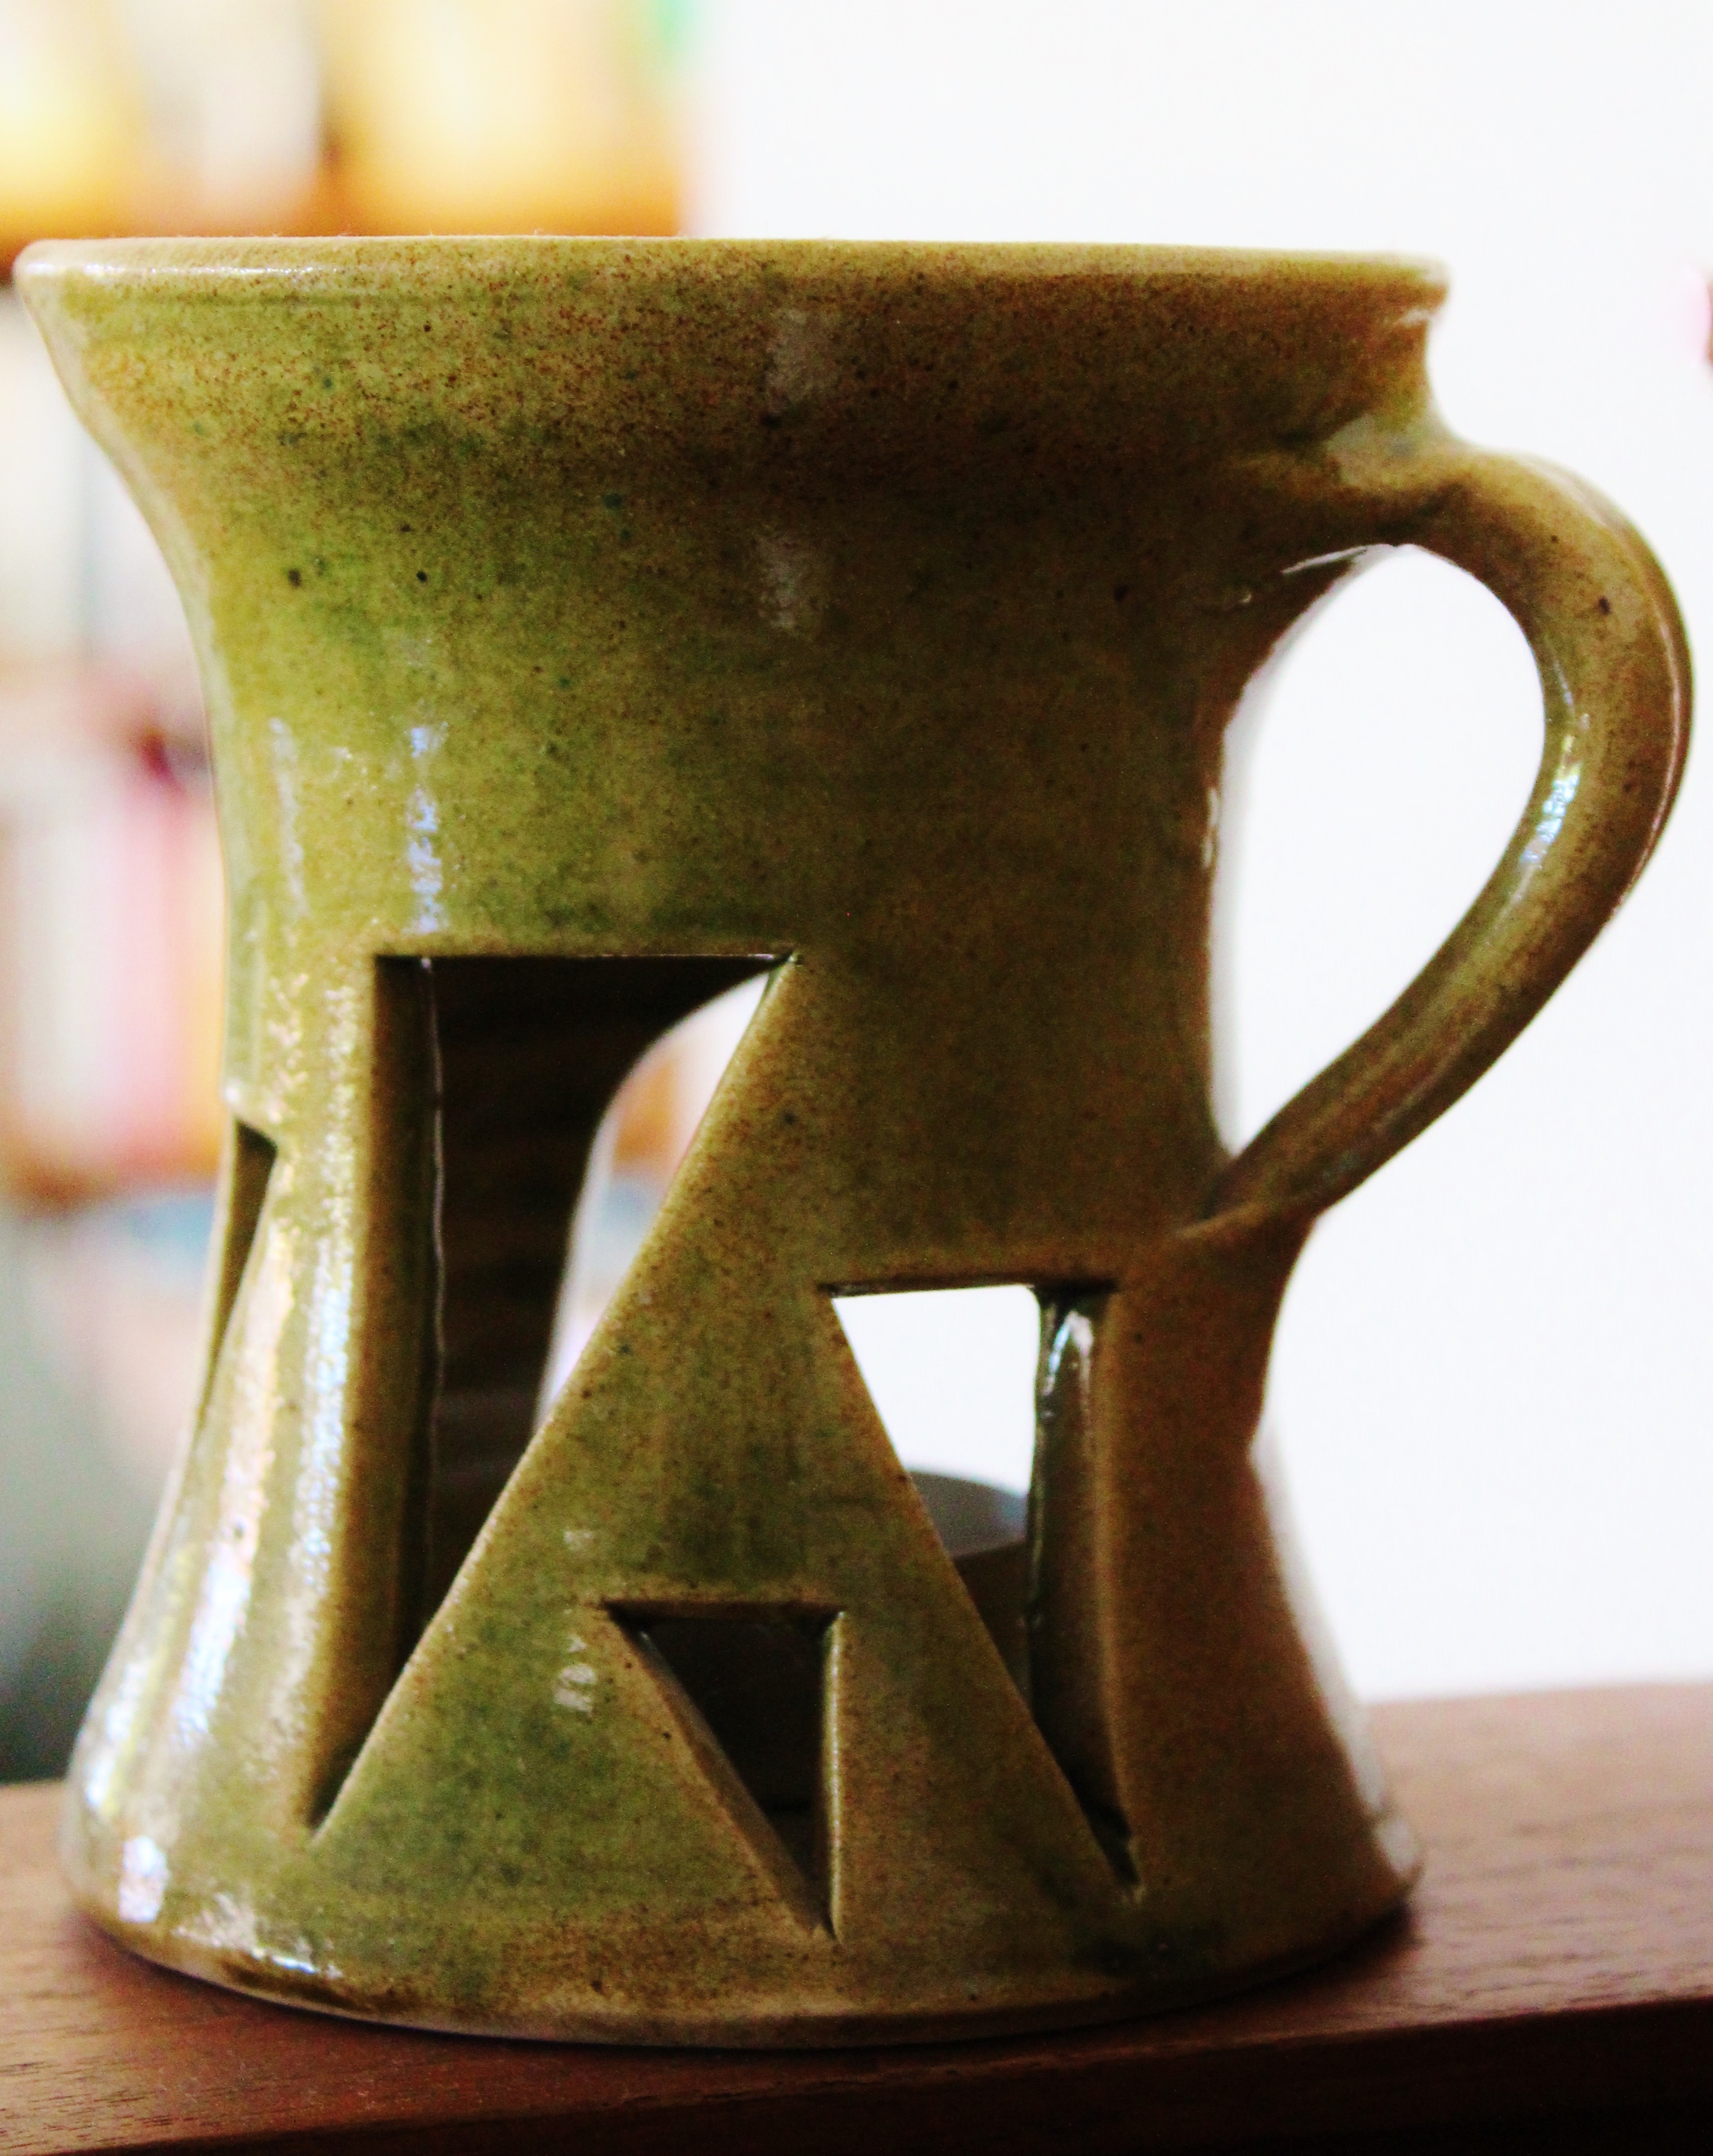
light, wood, aroma, green, ceramic, drink, mug, pottery, art, smell, carving, tealight, fragrant oil, drinkware, fragrance lamp